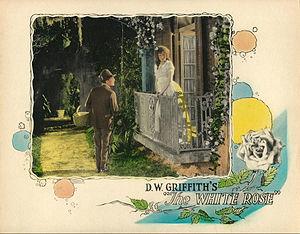
La Rose blanche est un film américain réalisé par D. W. Griffith, sorti en 1923.